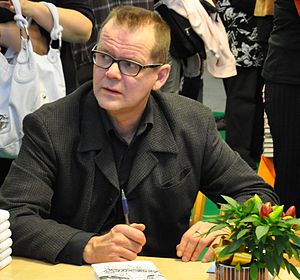
Kari Hotakainen
Kari Hotakainen er en finsk skønlitterær forfatter. Han debuterede som lyriker, men slog igennem i Danmark efter han fik Nordisk Råds Litteraturpris i 2004 for sin roman Hjemmefronten.